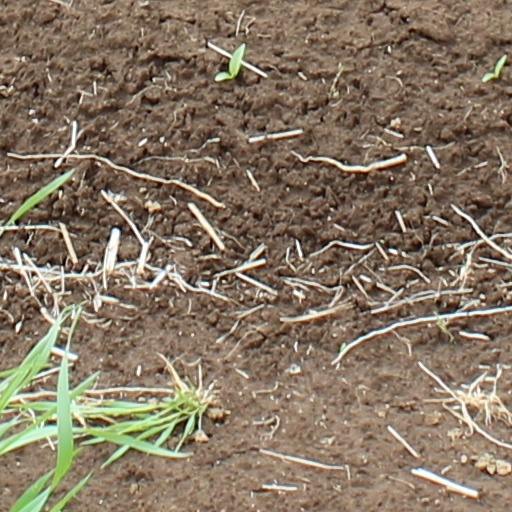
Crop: wheat